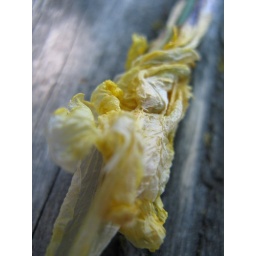
climbing under a barbed wire fence by the railroad ties